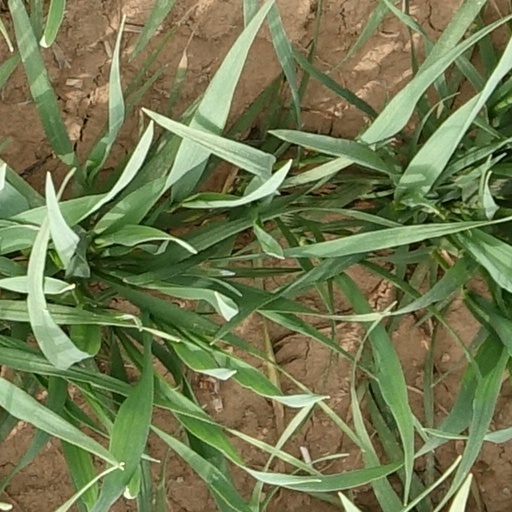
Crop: wheat